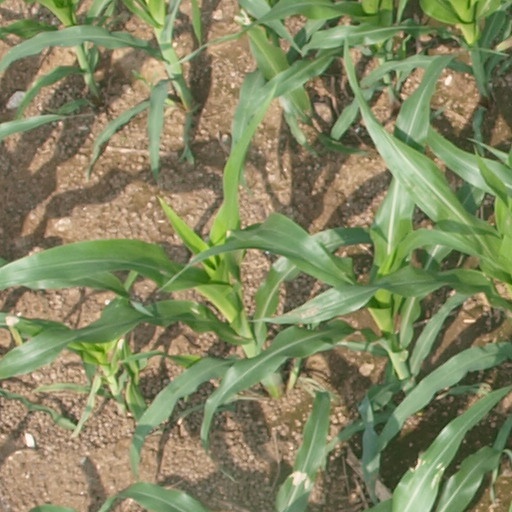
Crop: maize; corn